Hybrid electric vehicle

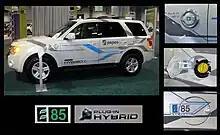
Demonstration Ford Escape E85 flex-fuel plug-in hybrid

Toyota's European hybrid sales reached 70,529 vehicles in 2010, including sales of 15,237 Toyota Auris Hybrids. Sales reached 84,839 units in 2011, including 59,161 Toyota and 25,678 Lexus hybrid vehicles. The Auris hybrid sold 32,725 units in 2011. Lexus hybrids made up 85% of total sales in Western Europe in 2011. Toyota and Lexus hybrids represented 10% percent of Toyota's European new car sales in 2011. TMC share of hybrid sales out of the company's total European sales climbed from 13% in 2012 to 20% during the first 11 months of 2013.